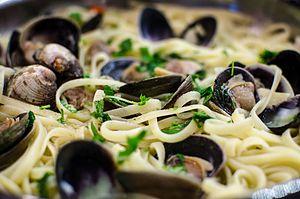
La linguina ou lingue di passero en Italie est une pâte alimentaire traditionnelle de la cuisine italienne, variante des spaghettis, originaire de la cuisine ligure de la région de Ligurie en Italie.
Palourde est un nom vernaculaire ambigu en français, qui désigne divers mollusques bivalves marins, avec en particulier les Ruditapes decussatus, Venerupis, et Ruditapes philippinarum.
Les spaghettis aux palourdes sont une recette de cuisine traditionnelle des cuisines napolitaine et italienne, à base de spaghettis, de palourdes et de persillade.